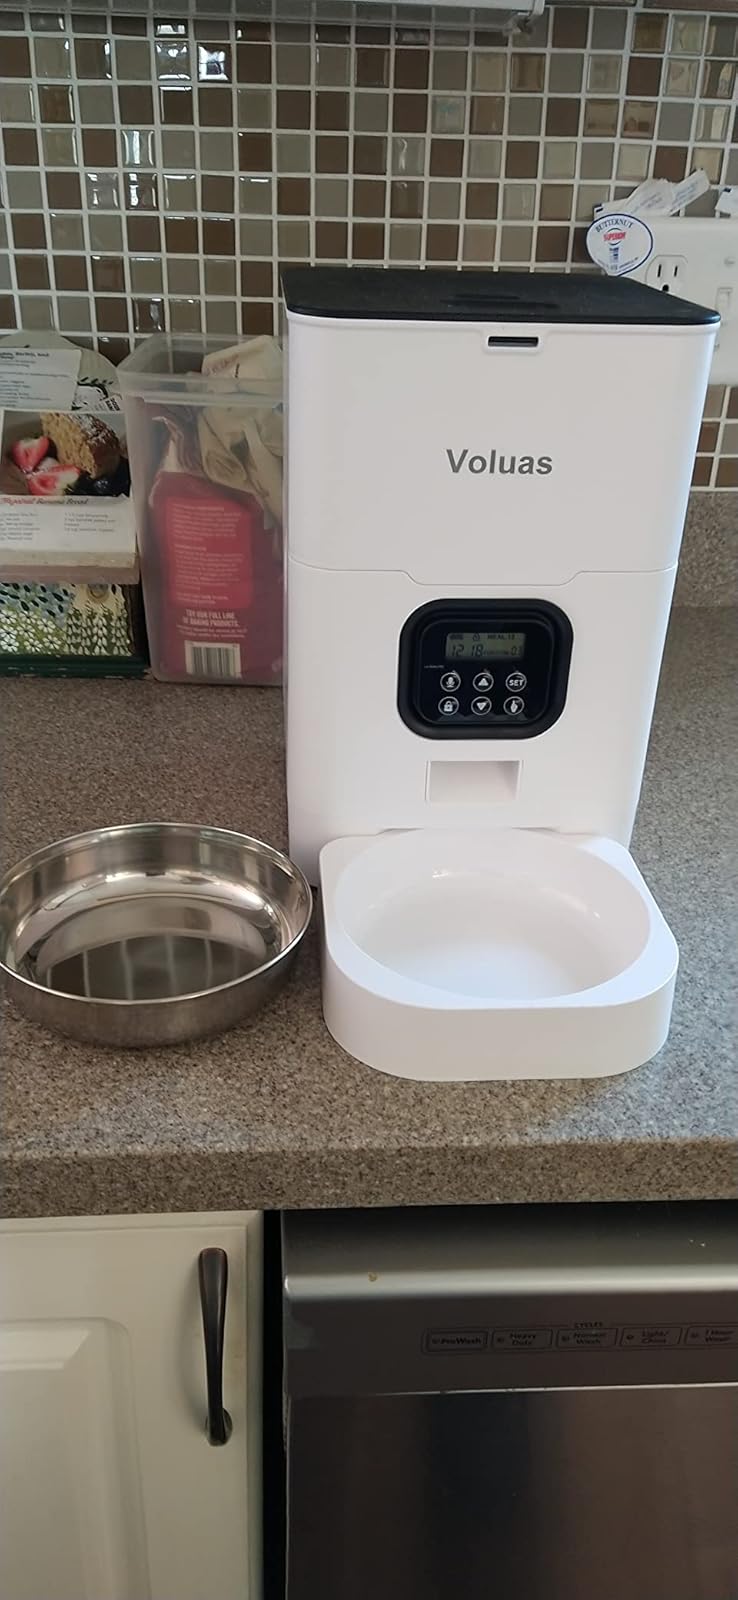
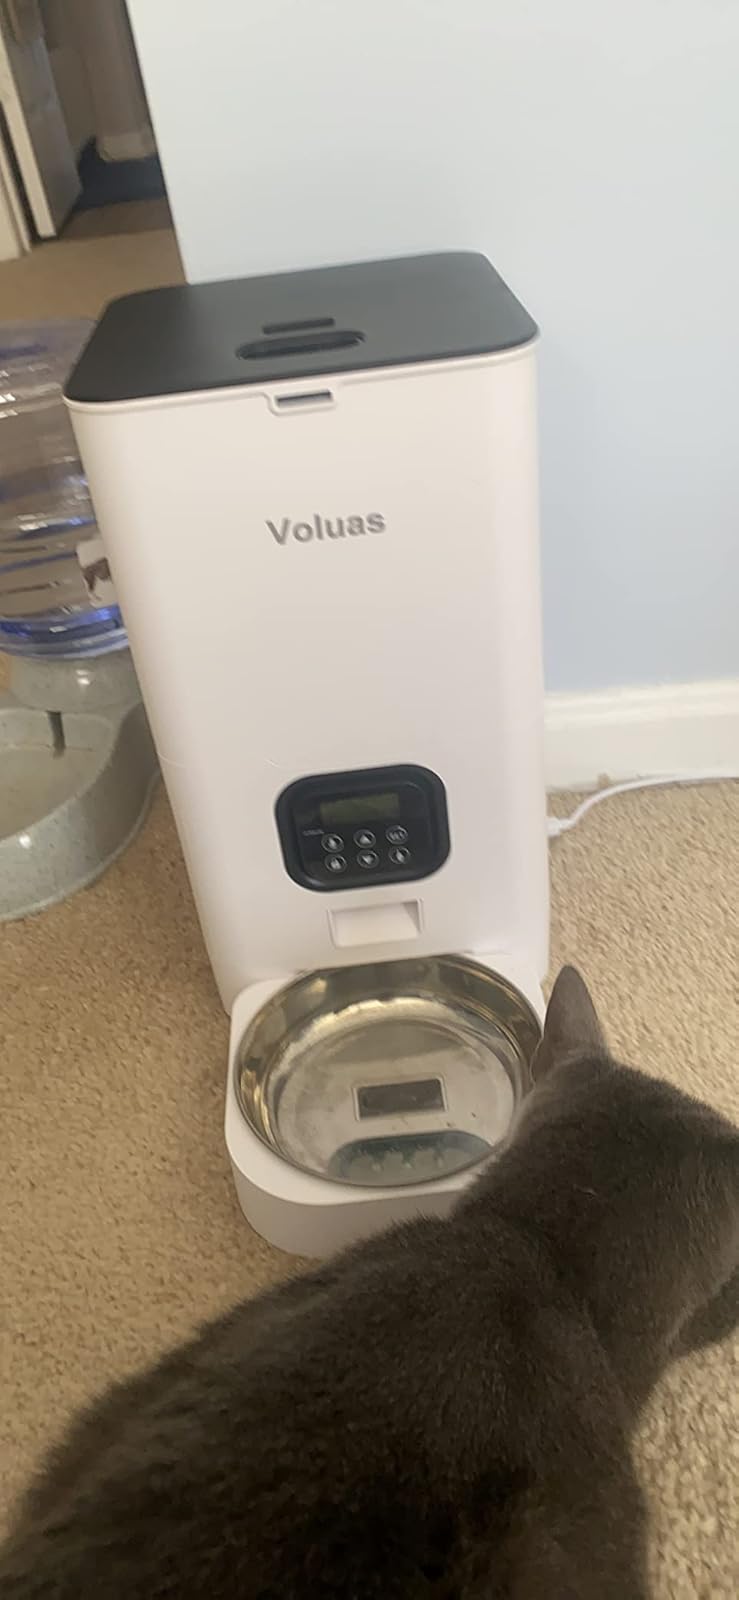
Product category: items_feeder
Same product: yes